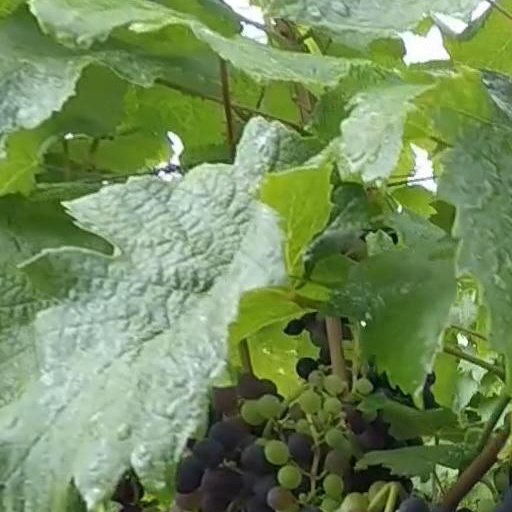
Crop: grape